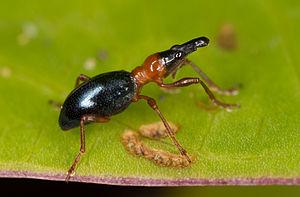
Cylas est un genre d'insectes coléoptères de la famille des Brentidae, originaire des régions tropicales et subtropicales, qui comprend une vingtaine d'espèces. Ce genre comprend plusieurs espèces, comme Cylas brunneus, Cylas femoralis, Cylas formicarius et Cylas puncticollis, de charançons qui attaquent les tubercules de patates douces aussi bien en culture que dans la période de stockage après la récolte.
Les ravageurs de la patate douce sont principalement des insectes responsables par eux-mêmes de dommages aux cultures de patates douces, et qui peuvent aussi être les vecteurs de maladies virales et bactériennes, outre les maladies cryptogamiques que favorisent ces dégâts. Beaucoup d'entre eux sont polyphages, mais certains insectes sont spécifiques des Convolvulaceae. Ces insectes appartiennent à de nombreuses espèces ; des acariens et des mammifères sont également causes de semblables dommages.
Cylas formicarius, le charançon fausse-fourmi, l'un des charançons de la patate douce, est une espèce d'insectes coléoptères de la famille des Brentidae, originaire des régions tropicales et tempérées chaudes.